Excess reserves

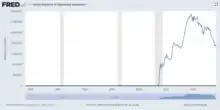
Excess Reserves in the U.S., 1984–2019

Research by personnel at the Fed has resulted in claims that interest paid on reserves helps to guard against inflationary pressures. Under a traditional operating framework, in which central bank controls interest rates by changing the level of reserves and pays no interest on excess reserves, it would need to remove almost all of these excess reserves to raise market interest rates. Now when central bank pays interest on excess reserves the link between the level of reserves and willingness of commercial banks to lend is broken. It allows the central bank to raise market interest rates by simply raising the interest rate it pays on reserves "without changing the quantity of reserves" thus reducing lending growth and curbing economic activity.